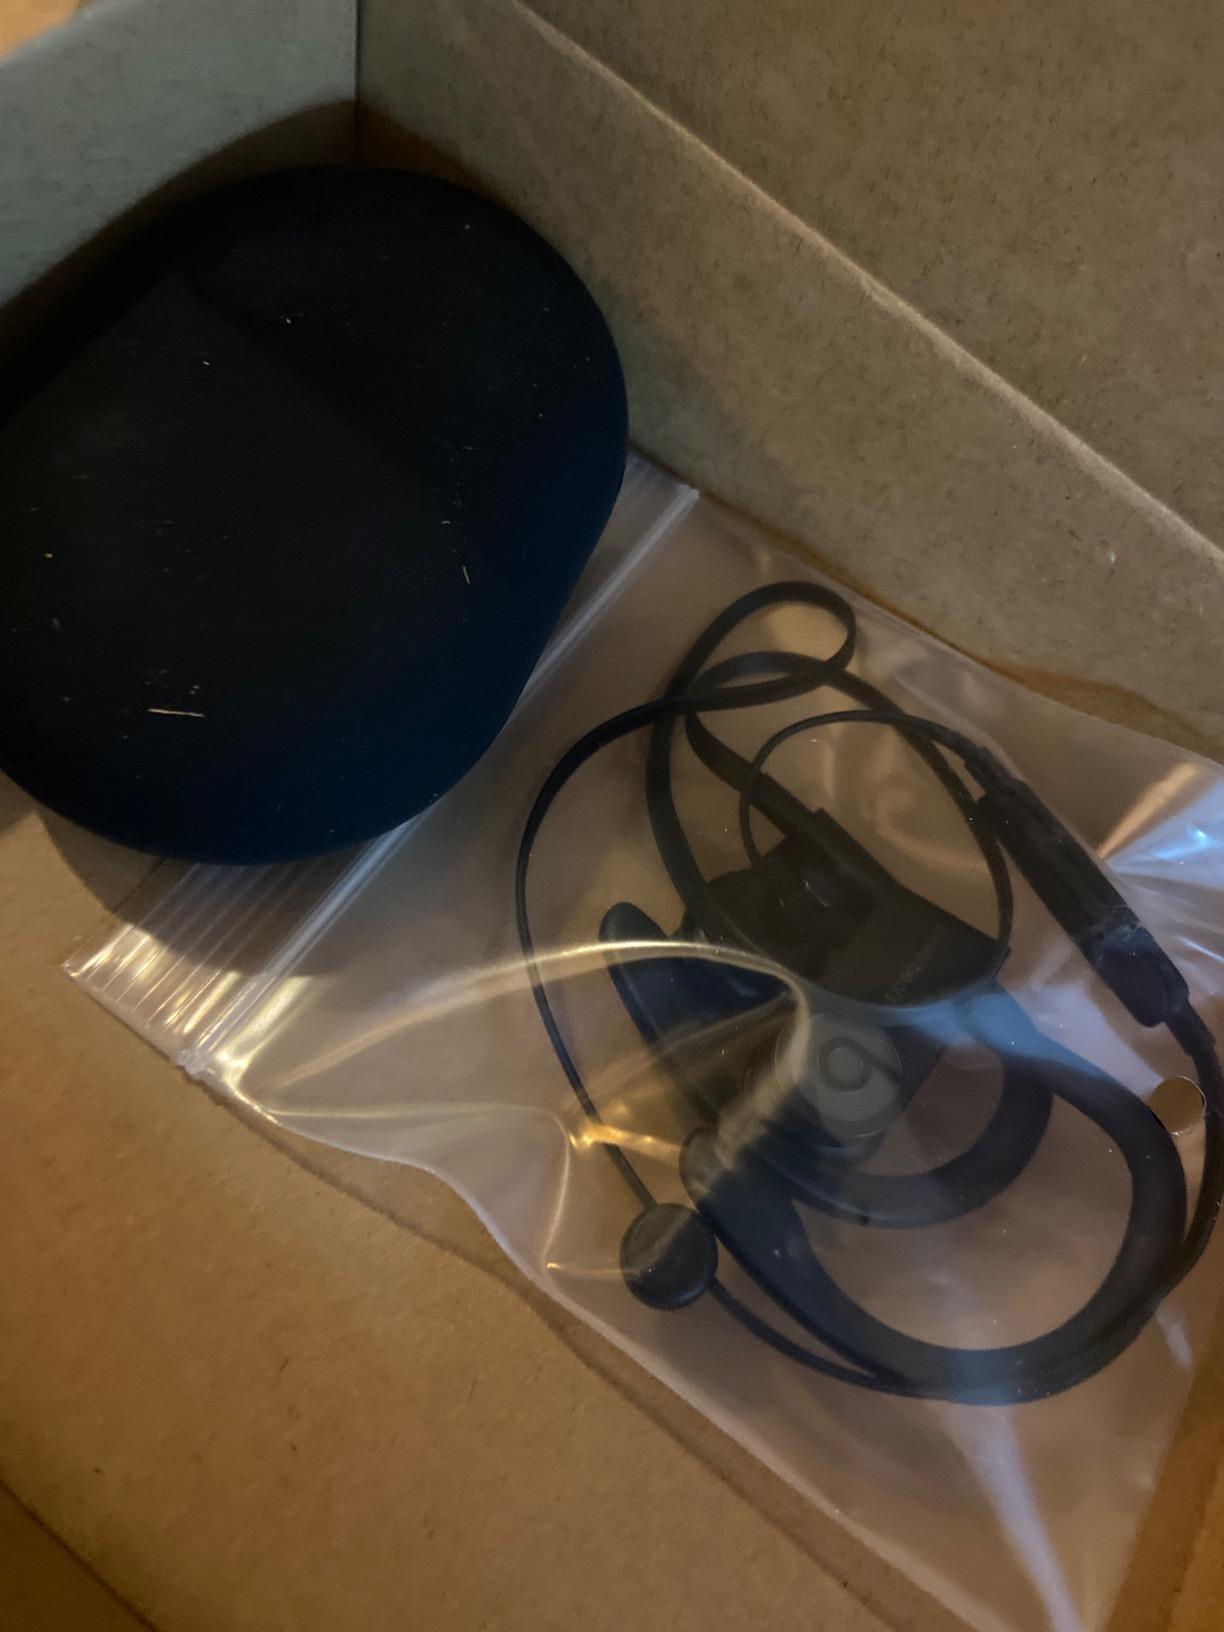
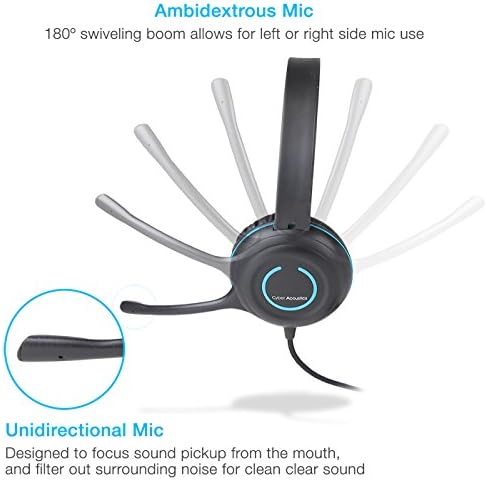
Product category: headphones
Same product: no